Deir el-Medina strikes

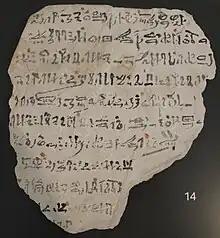
Fragmentary limestone ostrakon composed by scribe Amennakht

In 1156 BC, the workers' pay was late and a representative, Amennakht (or Amen-nakhte), a scribe, went to the mortuary temple of Horemheb and negotiated with officials to dispense 46 sacks of corn to restore peace. However this was only a portion of the rations the workers had been promised.